Police

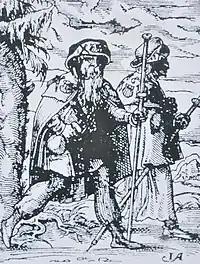
The Santas Hermandades of medieval Spain were formed to protect pilgrims on the Camino de Santiago.

In medieval Spain, , or 'holy brotherhoods', peacekeeping associations of armed individuals, were a characteristic of municipal life, especially in Castile. As medieval Spanish kings often could not offer adequate protection, protective municipal leagues began to emerge in the twelfth century against banditry and other rural criminals, and against the lawless nobility or to support one or another claimant to a crown.